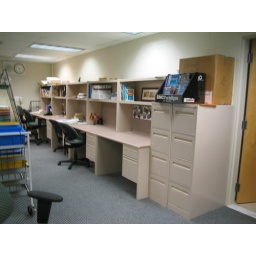
my litlte desk is the first one there by the file cabinet